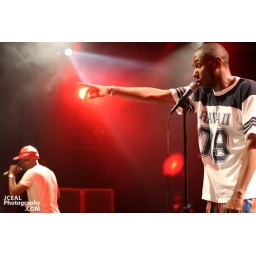
Mos de Talib Kweli rock the house @ Nokia theatre in times square Manhattan